Laurie Anderson

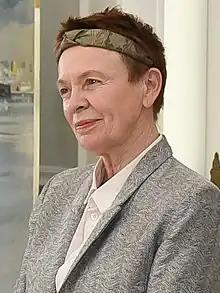
Anderson in 2020

Laura Phillips "Laurie" Anderson (born June 5, 1947) is an American avant-garde artist, musician and filmmaker whose work encompasses performance art, pop music, and multimedia projects. Initially trained in violin and sculpting, Anderson pursued a variety of performance art projects in New York City during the 1970s, focusing particularly on language, technology, and visual imagery. She achieved unexpected commercial success when her song "O Superman" reached number two on the UK singles chart in 1981.